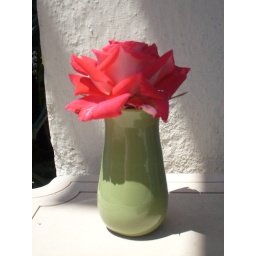
Red rose in green vase